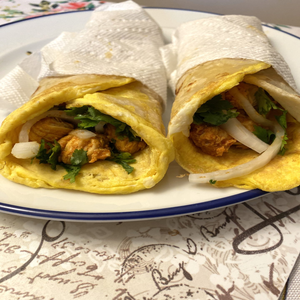
Dish: kathiroll